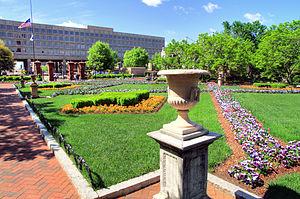
La ville de Washington compte de nombreuses sculptures en plein air. La Smithsonian Institution en compte près de 900 dans son inventaire. En plus des plus célèbres monuments et mémoriaux de la capitale, de nombreuses personnalités reconnues comme des héros nationaux ont été honorées, à titre posthume, une statue les représentant dans un parc ou une place publique. Certains de ces personnages de l'histoire américaine sont représentés plusieurs fois dans la capitale. Abraham Lincoln, par exemple, est représenté par au moins trois sculptures, dont celles au Lincoln Memorial, au Lincoln Park, et à l'ancienne Cour supérieure du district de Columbia. Plusieurs personnalités internationales, telles Mohandas Karamchand Gandhi, ont également été immortalisées par des statues. D'autres figures humaines ne font référence à aucun personnage historique telle par exemple la statue de la Liberté qui ne doit pas être confondue avec la statue de la Liberté à New York, statue allégorique de 19 ½ pieds de haut qui repose au sommet du dôme du Capitole.